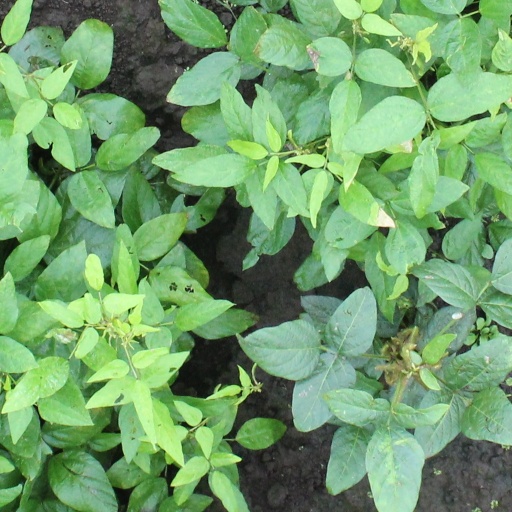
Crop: soybean